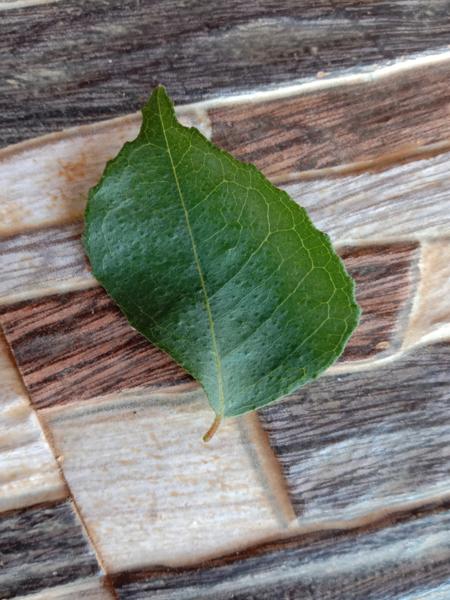
Plant: Curry